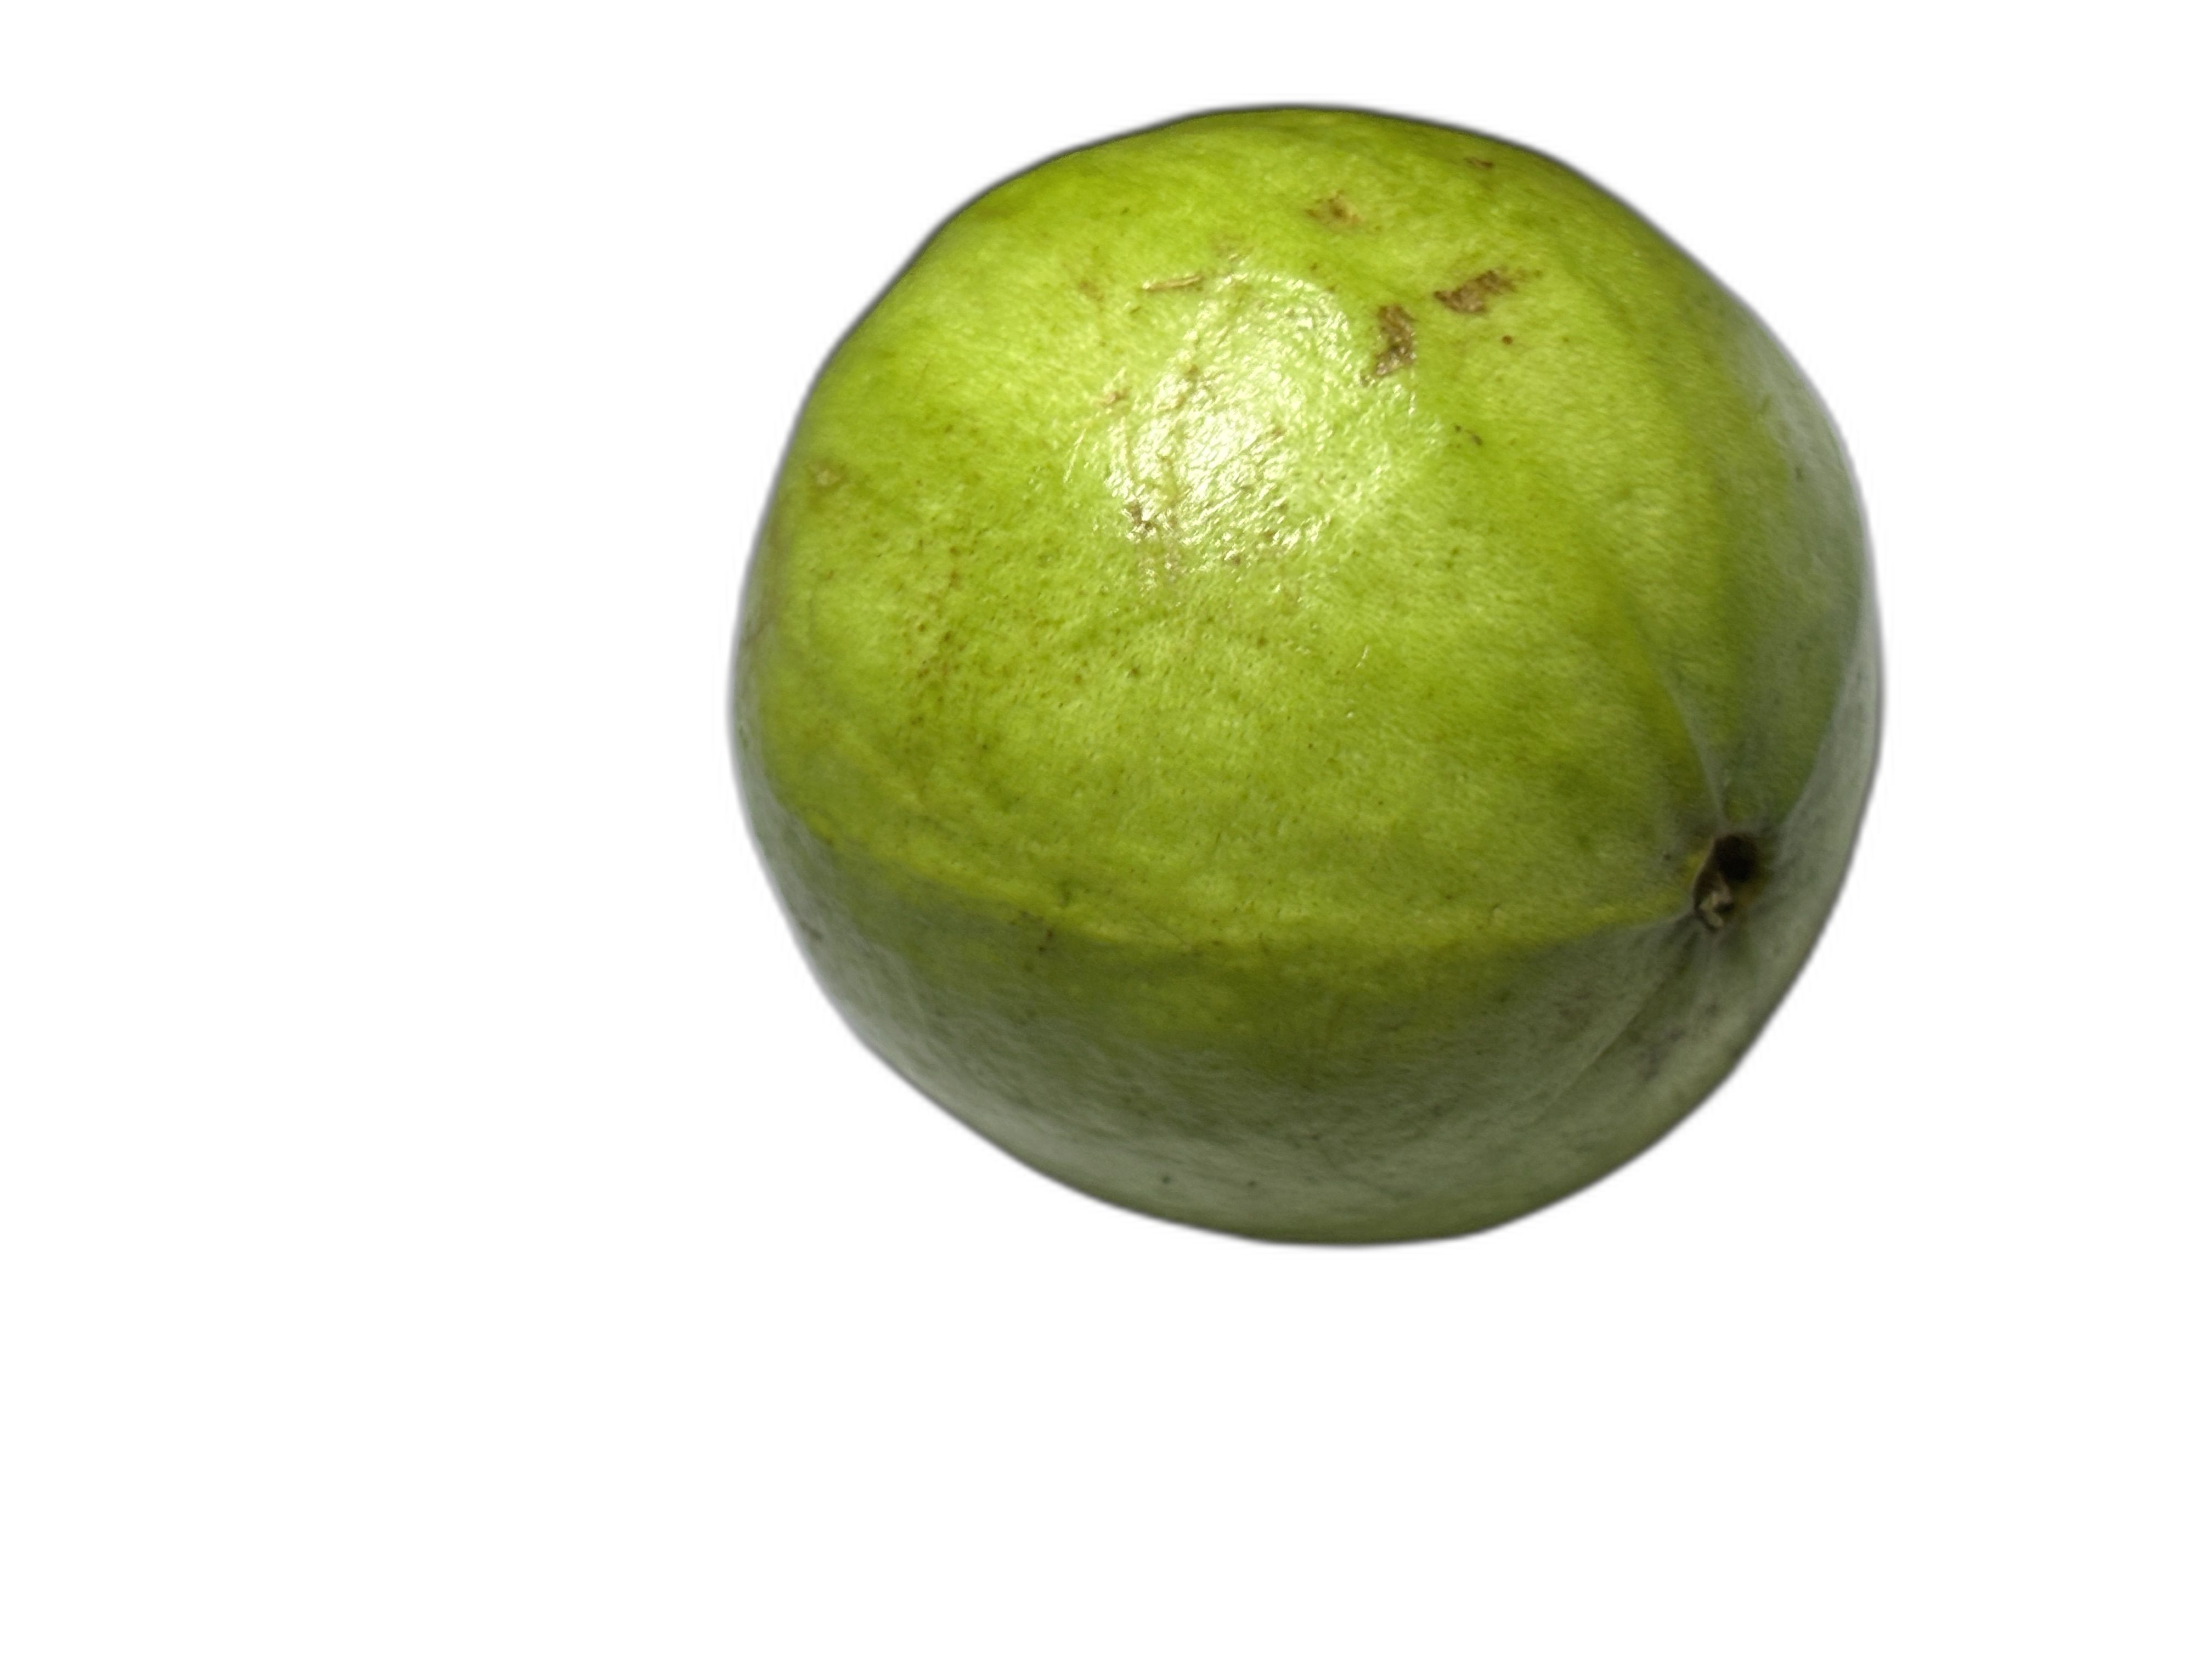
Plant part: fruit
Disease: Healthy